Che Guevara

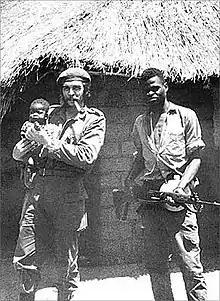
37-year-old Guevara, holding a Congolese baby and standing with a fellow Afro-Cuban soldier in the Congo Crisis, 1965

While in New York, Guevara appeared on the CBS Sunday news program "Face the Nation," and met with a wide range of people, from United States Senator Eugene McCarthy to associates of Malcolm X. The latter expressed his admiration, declaring Guevara "one of the most revolutionary men in this country right now" while reading a statement from him to a crowd at the Audubon Ballroom.